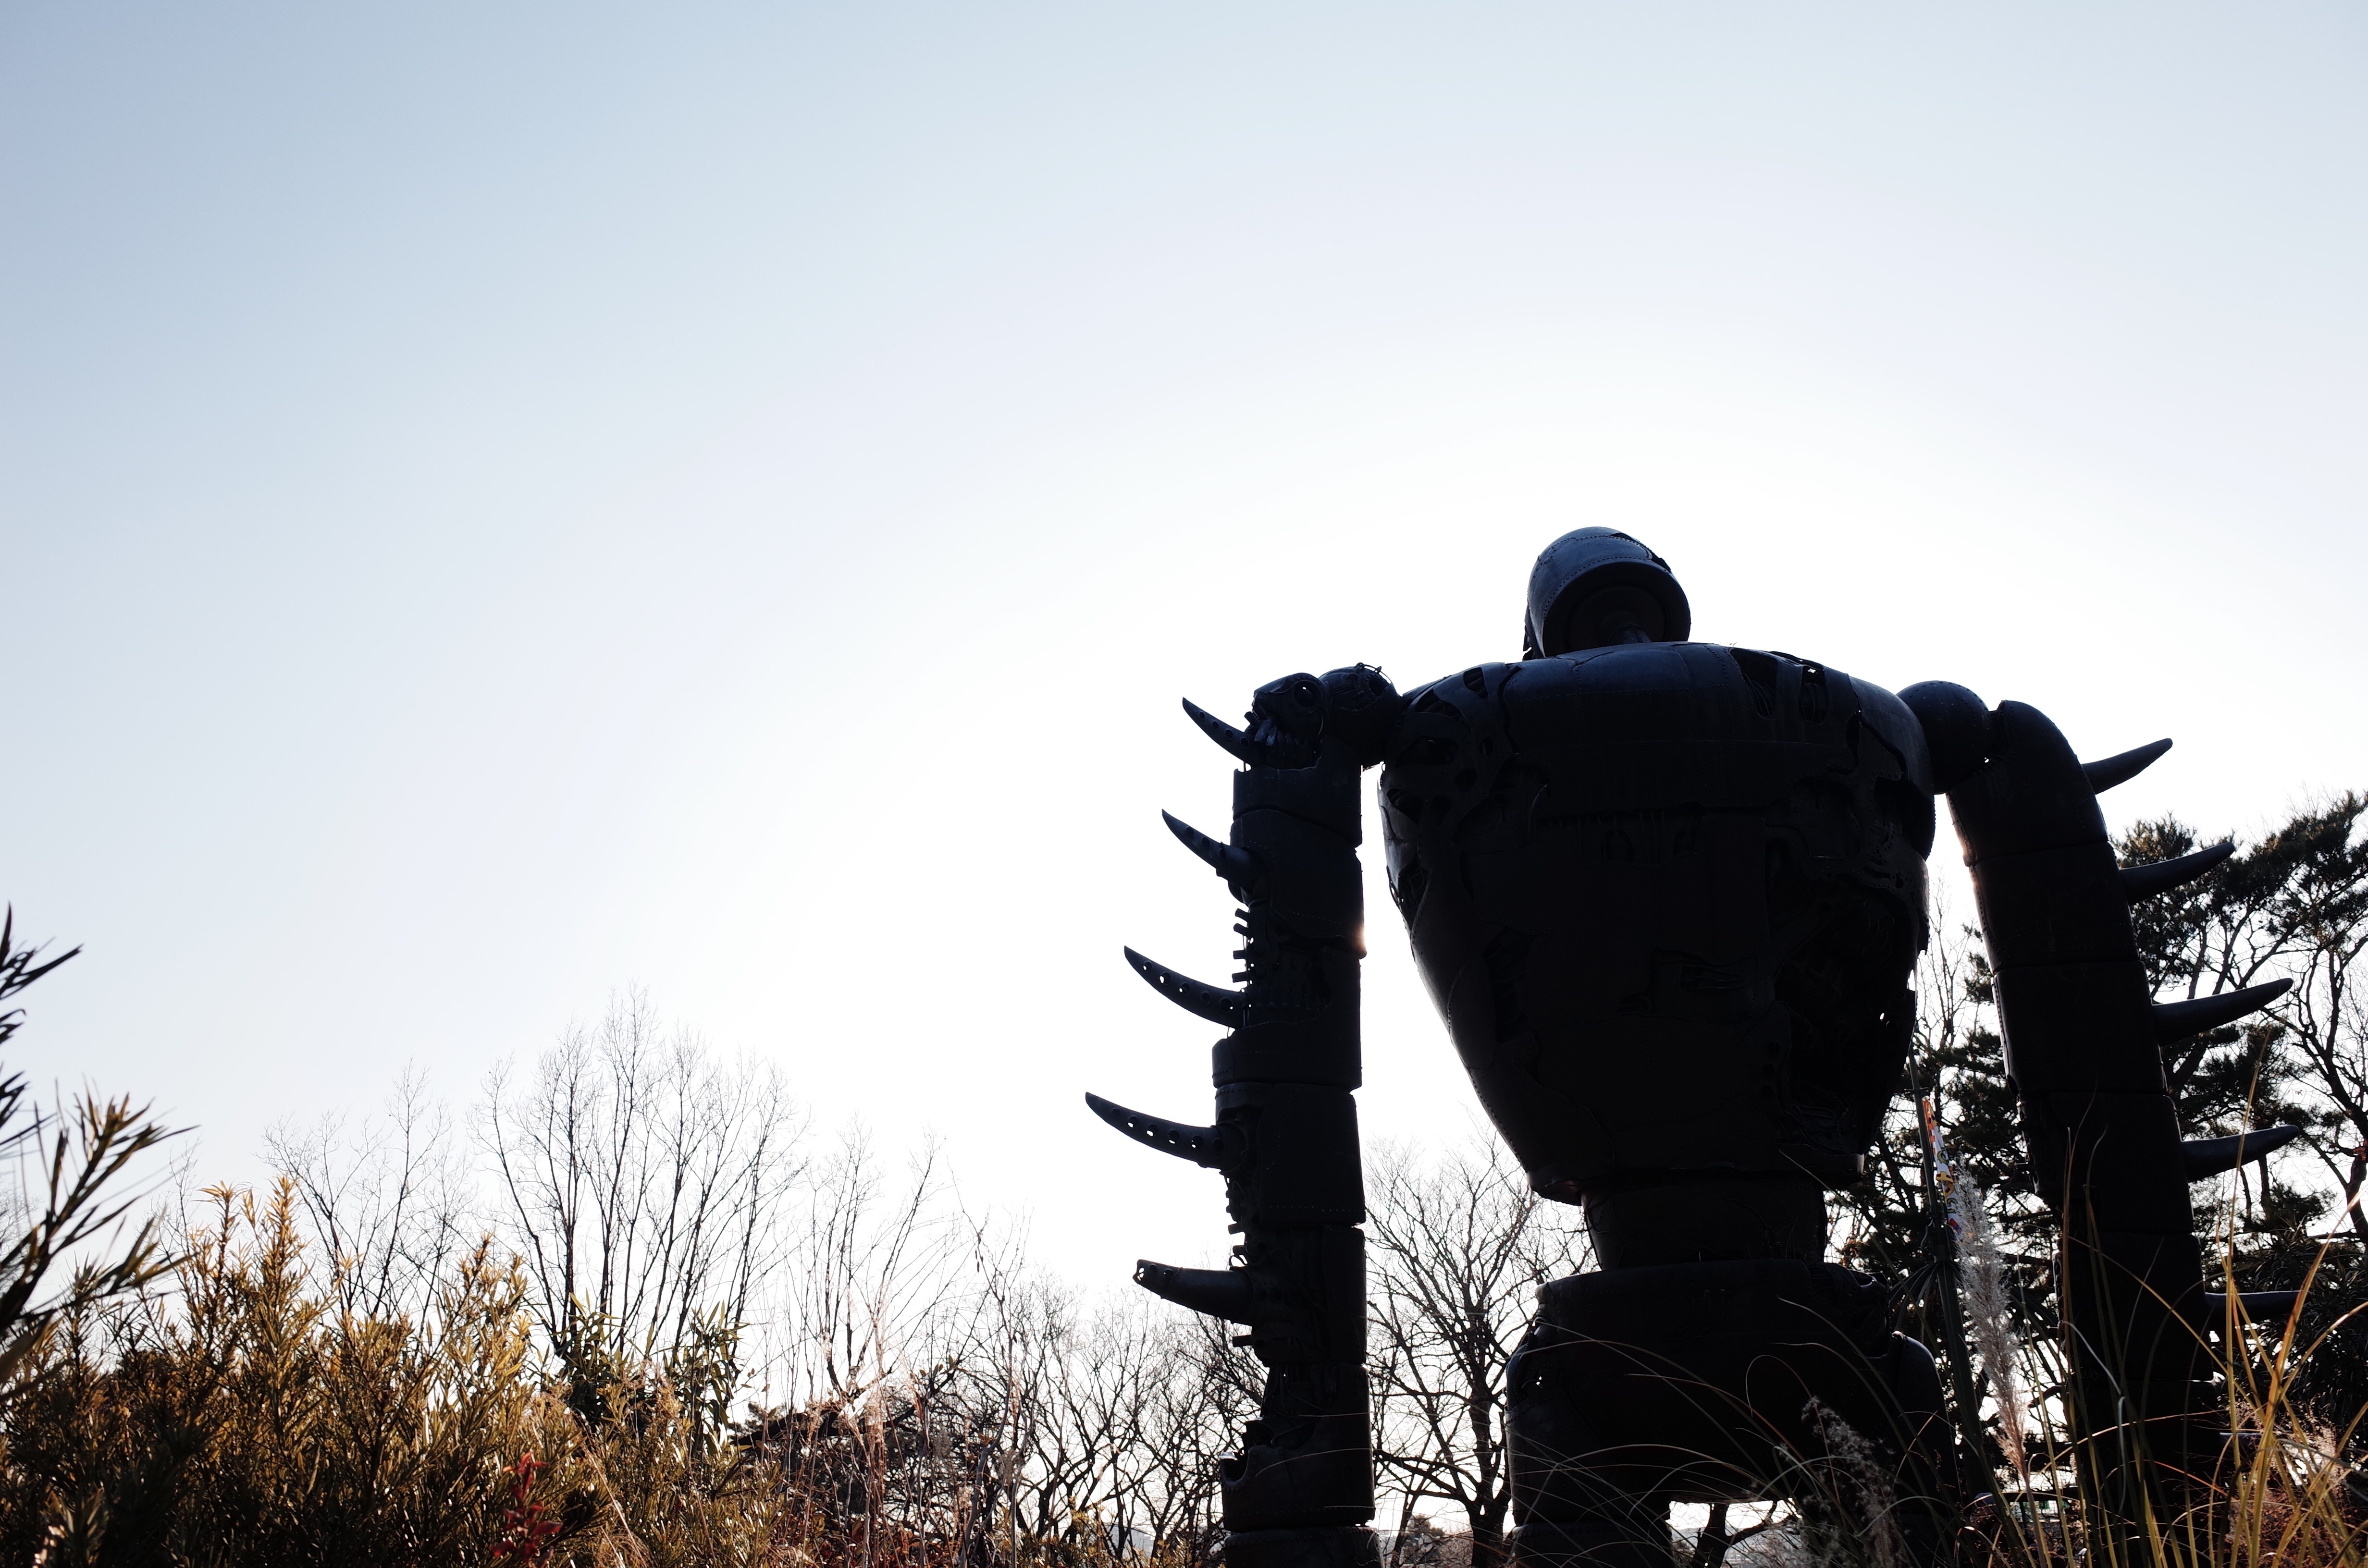
silhouette, winter, monument, statue, season, sculpture, photograph, atmosphere of earth